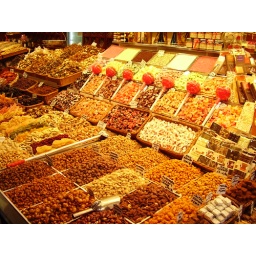
Well, it got all sorts of nuts under one roof in a market in barcelona.